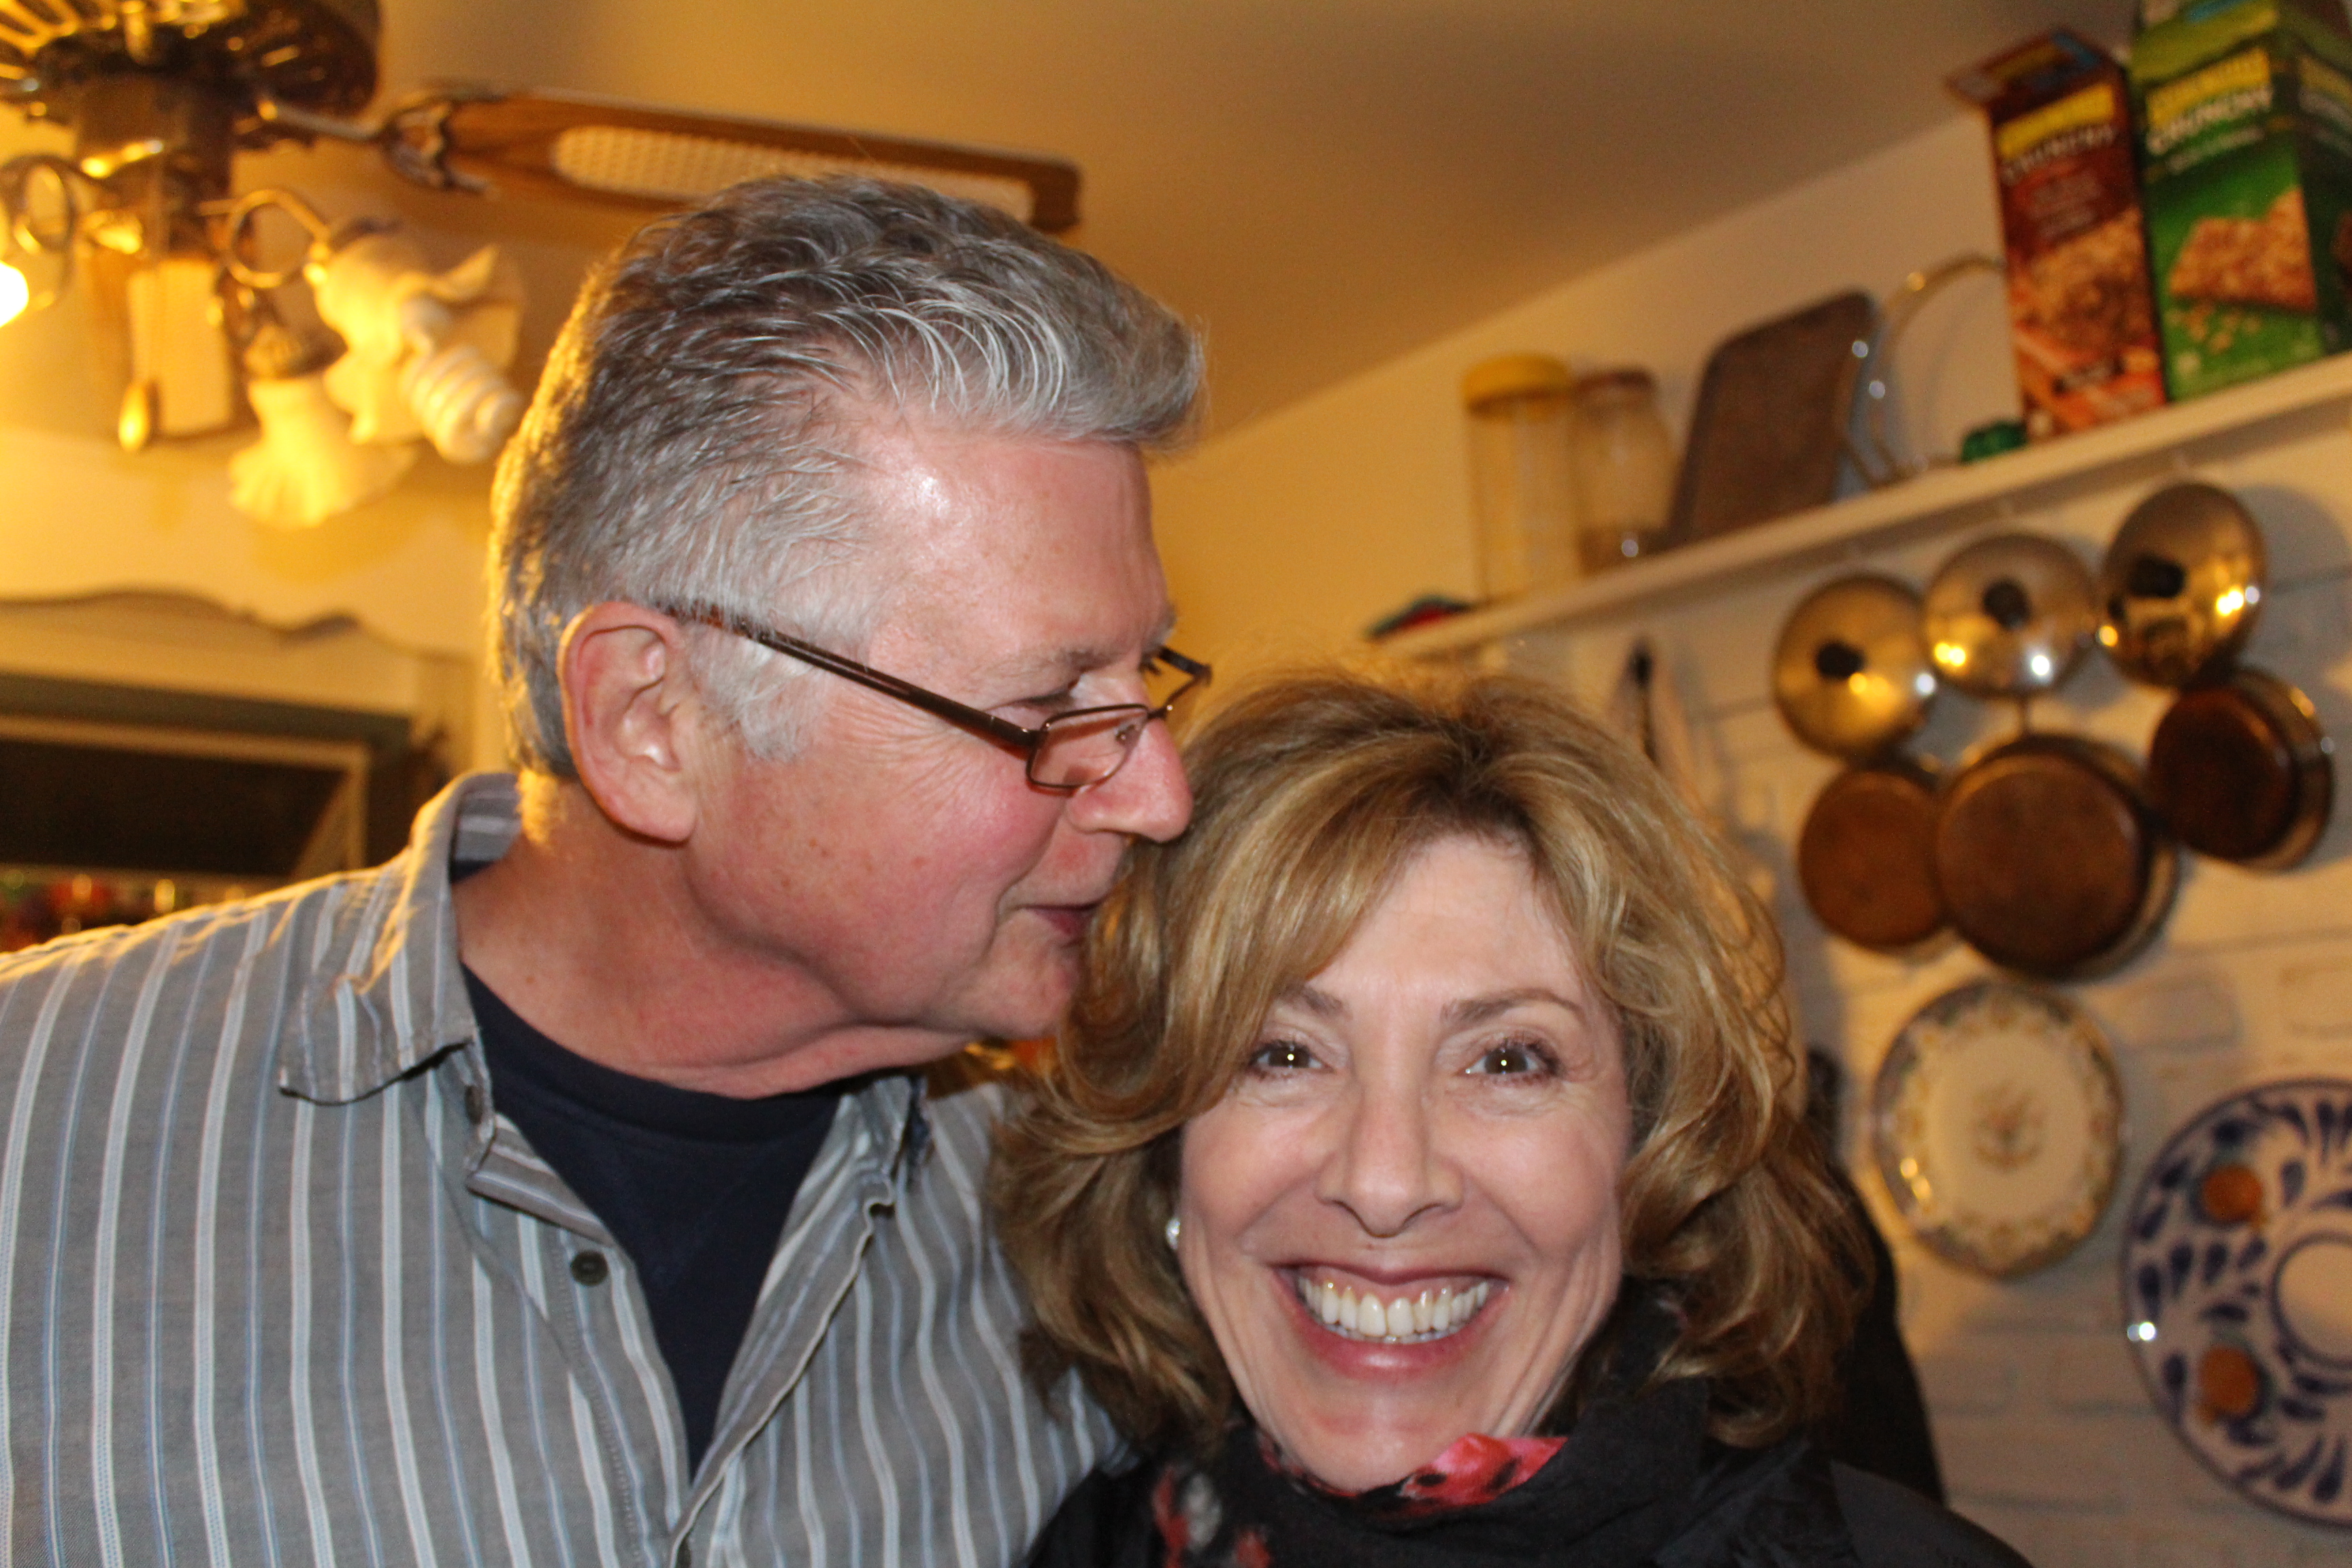
person, people, meal, family, dinner, sense